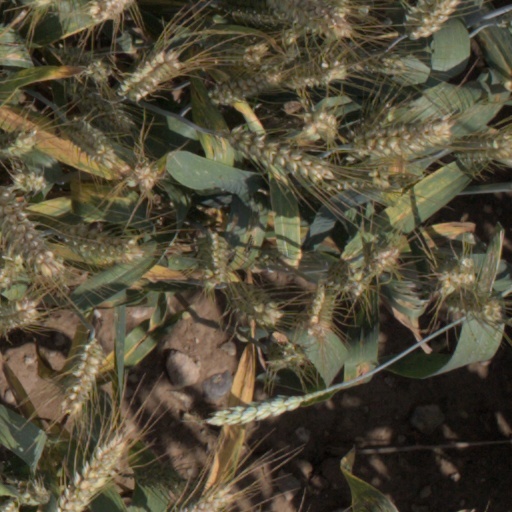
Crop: wheat